Question: What is this room?
Tambaya: Wana daki ne wannan?
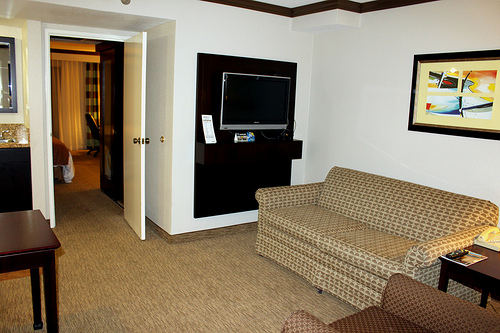
Answer: A living room.
Amsa: Ɗakin zama.